Bill Bennion

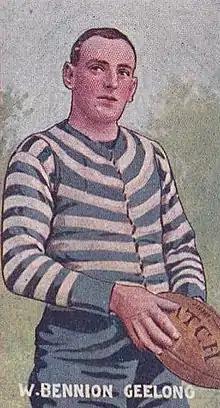
Cigarette card of Bennion in 1906

William Edwin Bennion (6 September 1881 – 18 December 1940) was an Australian rules footballer who played with Geelong in the Victorian Football League (VFL).